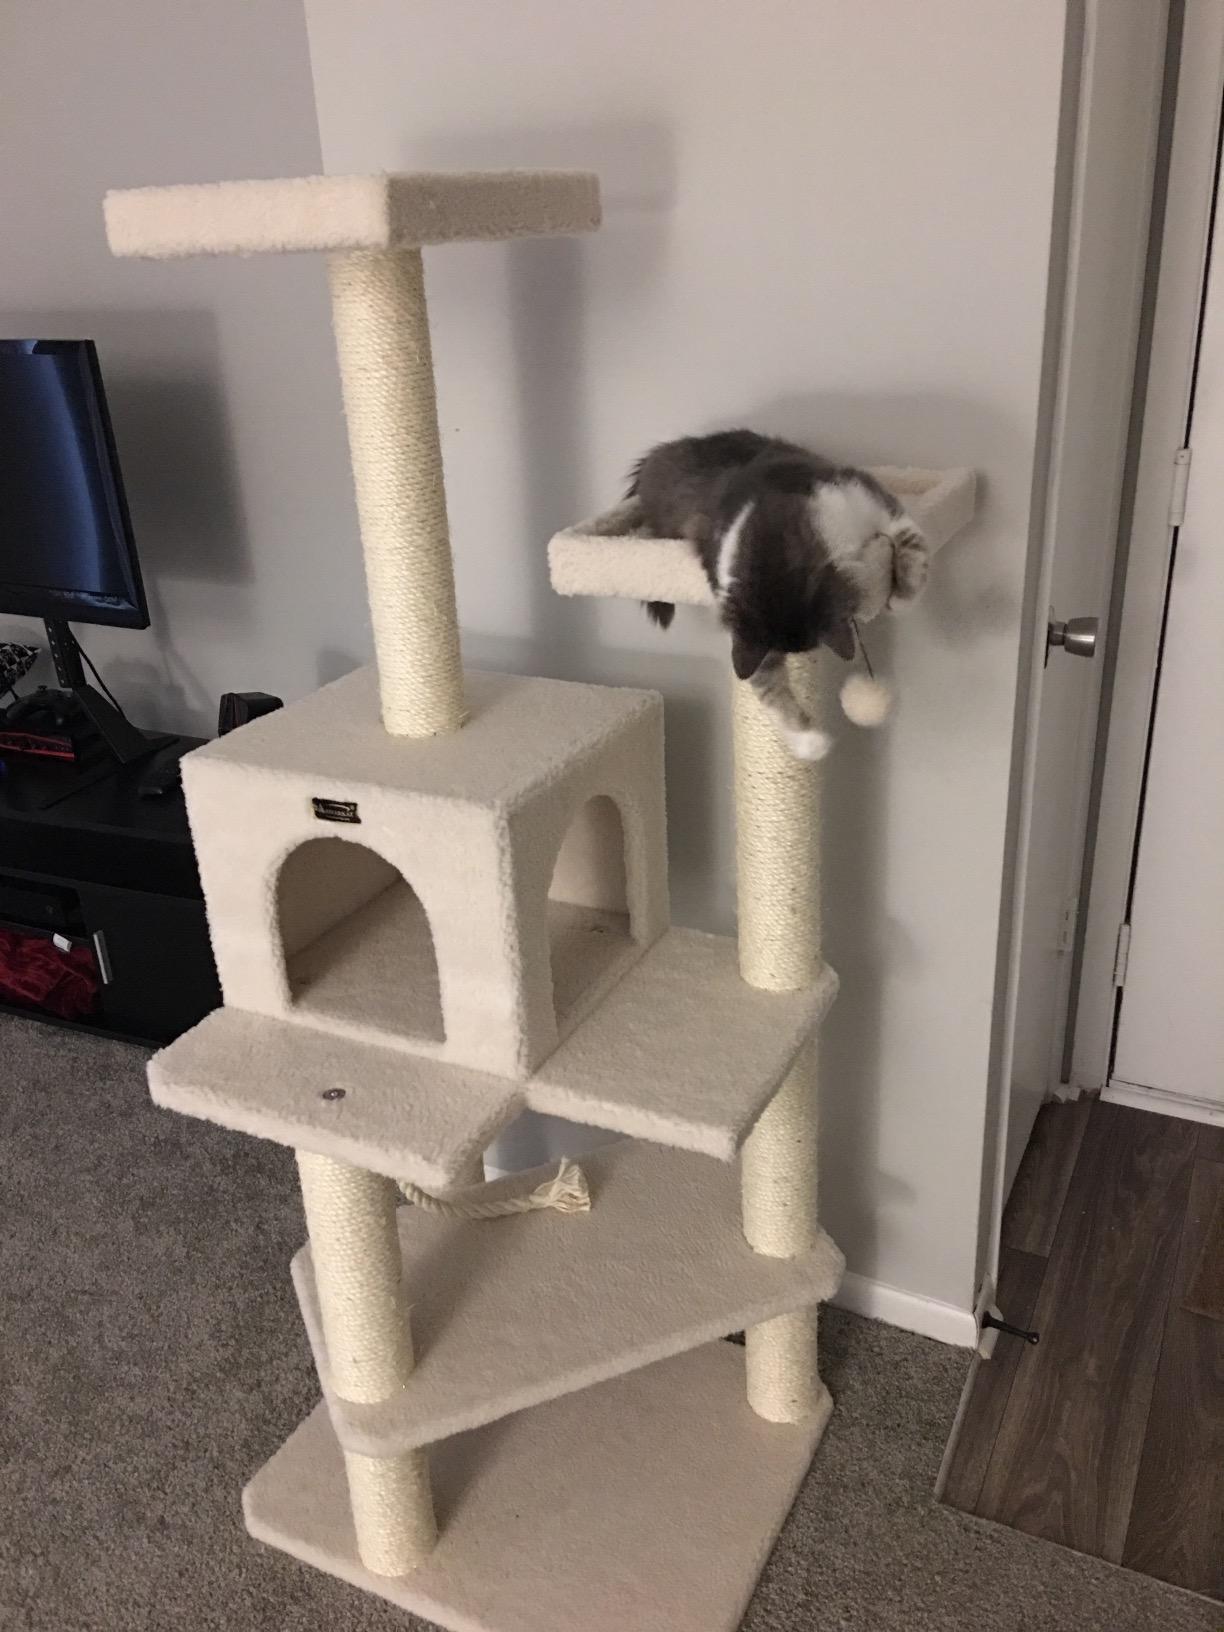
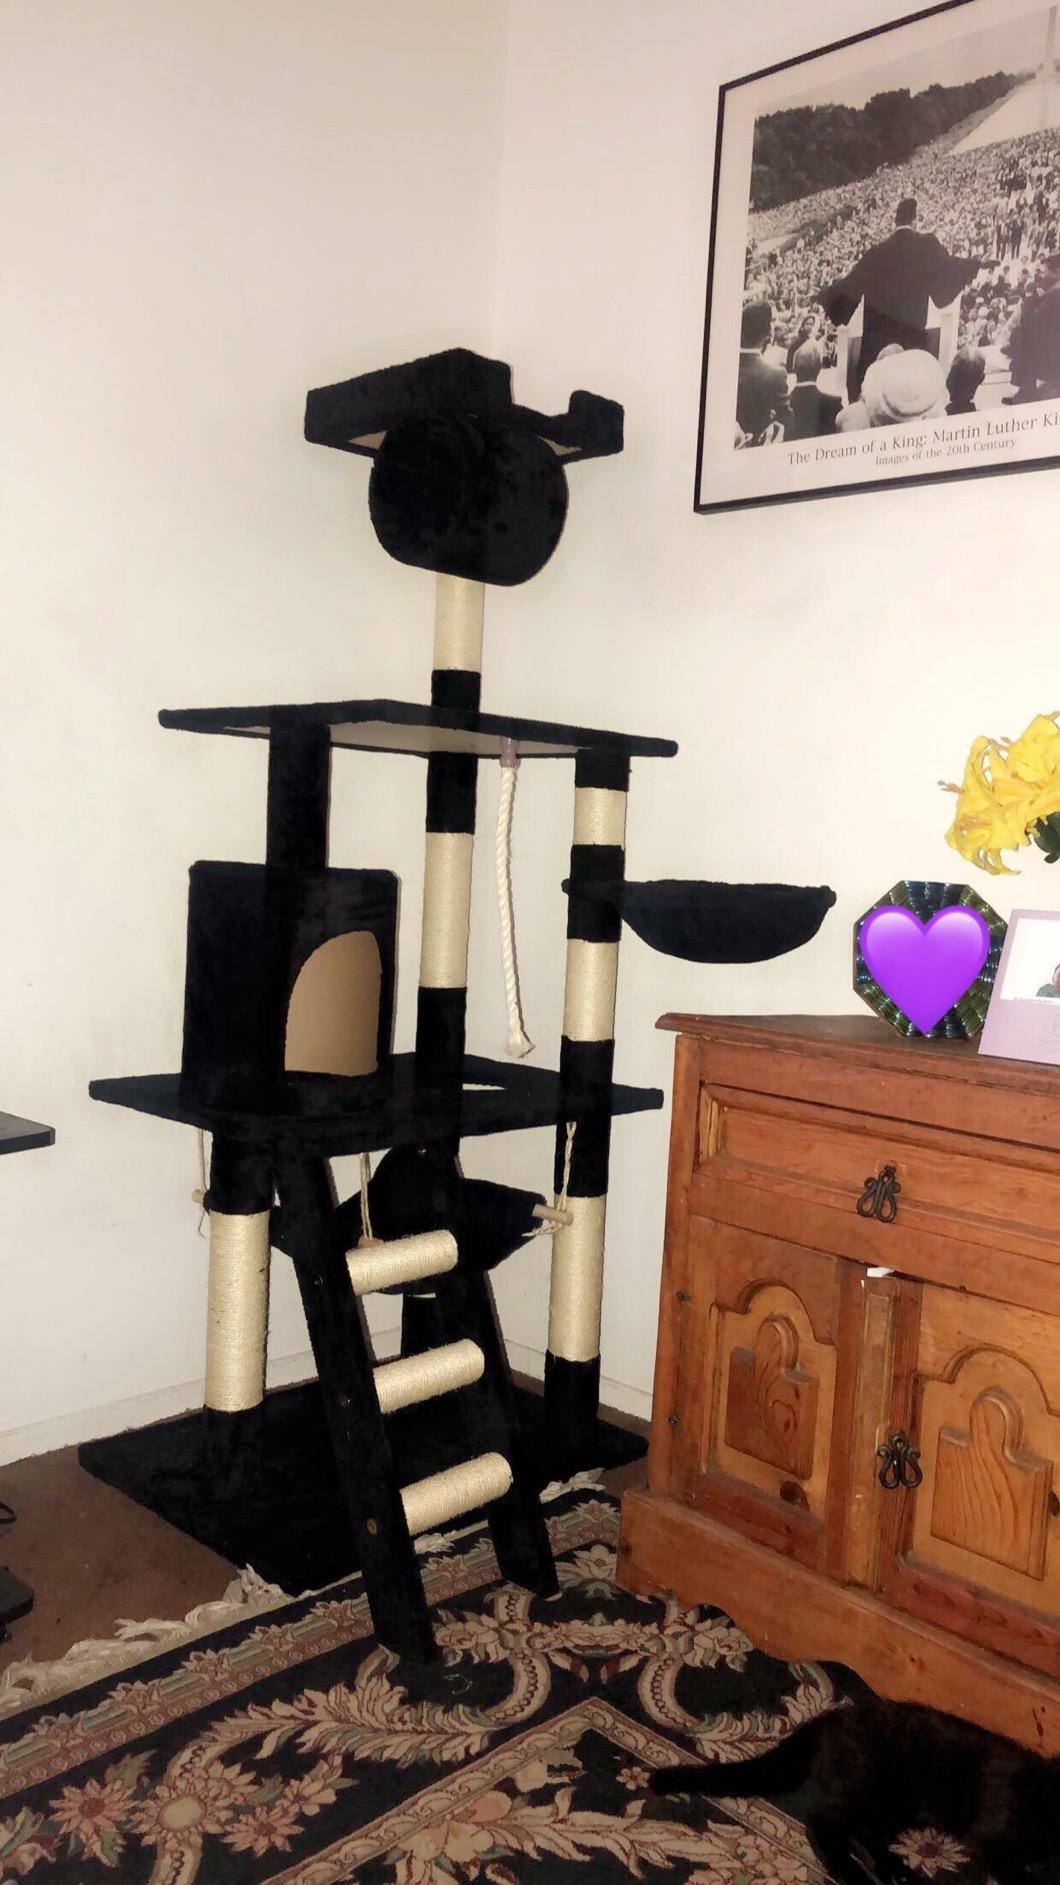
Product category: items_cat tree
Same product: no